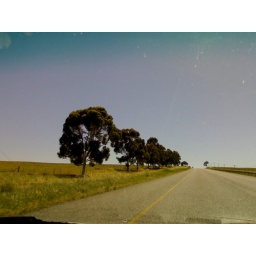
Just a road (the N7 in ZA) with some trees